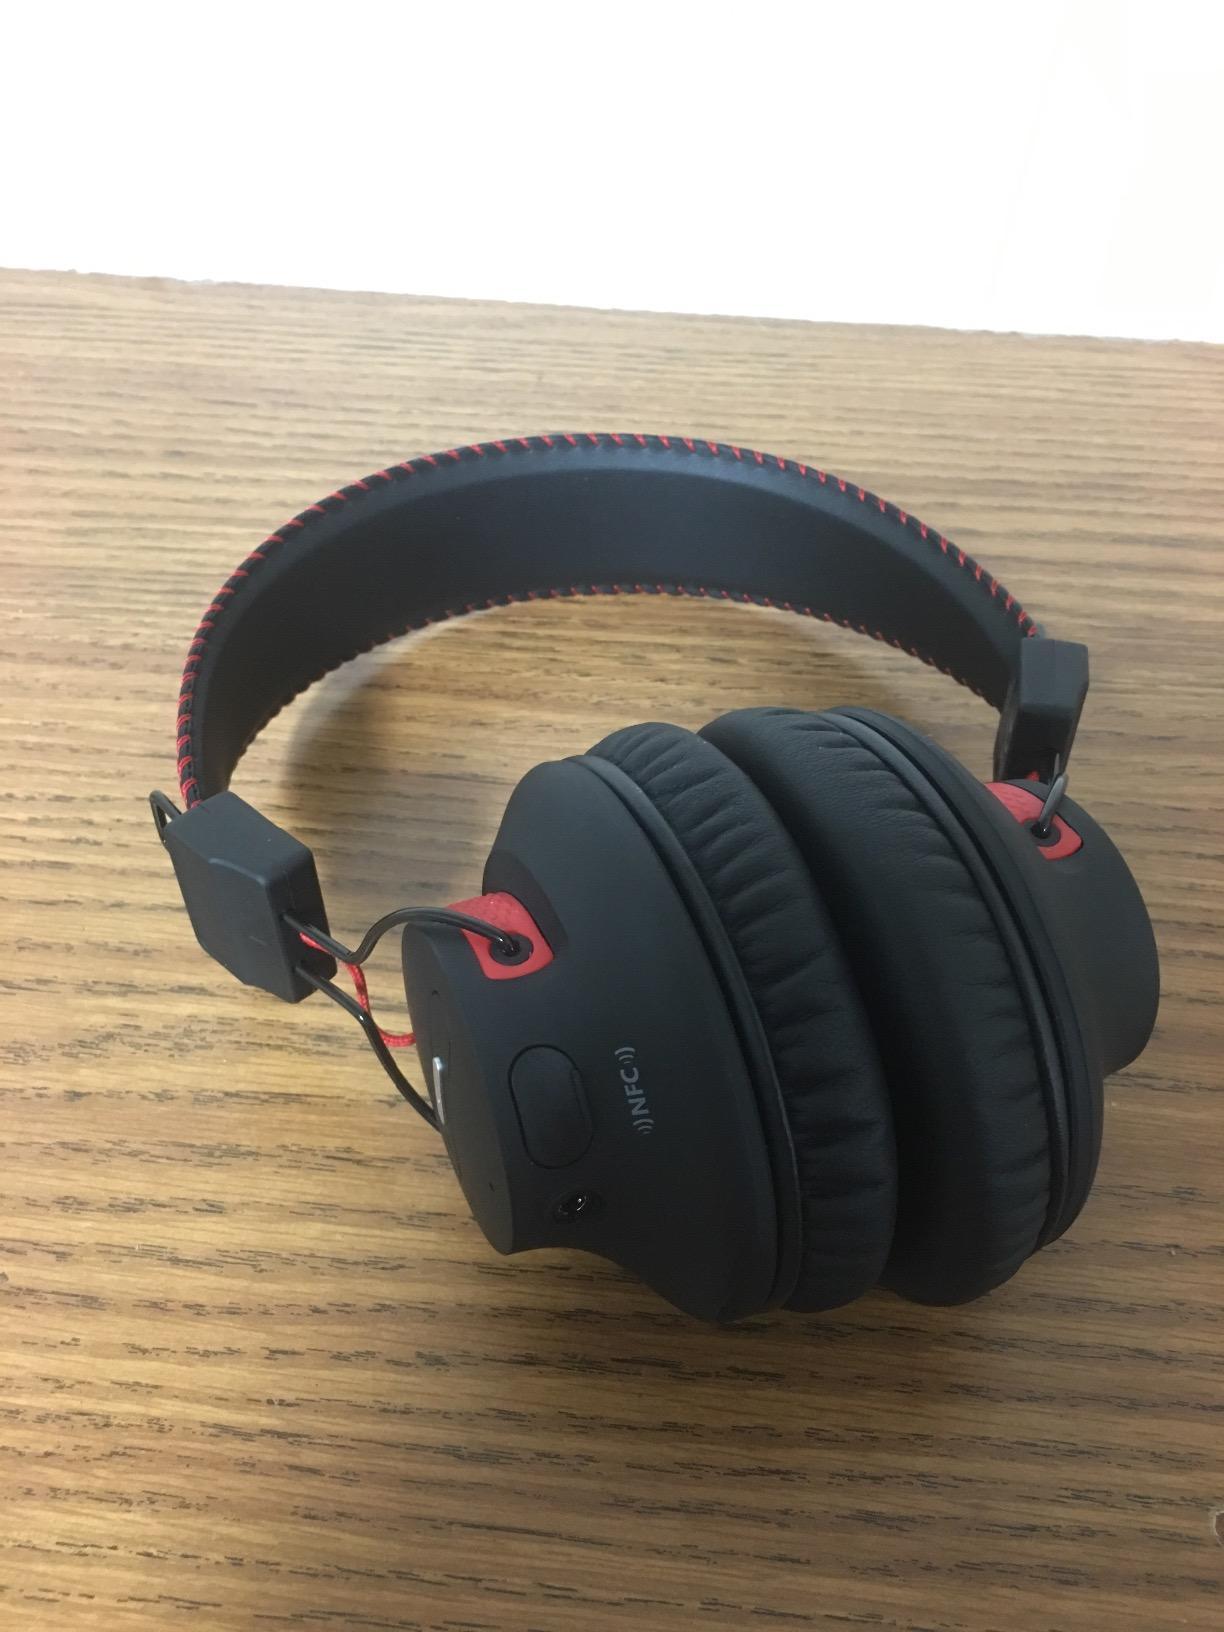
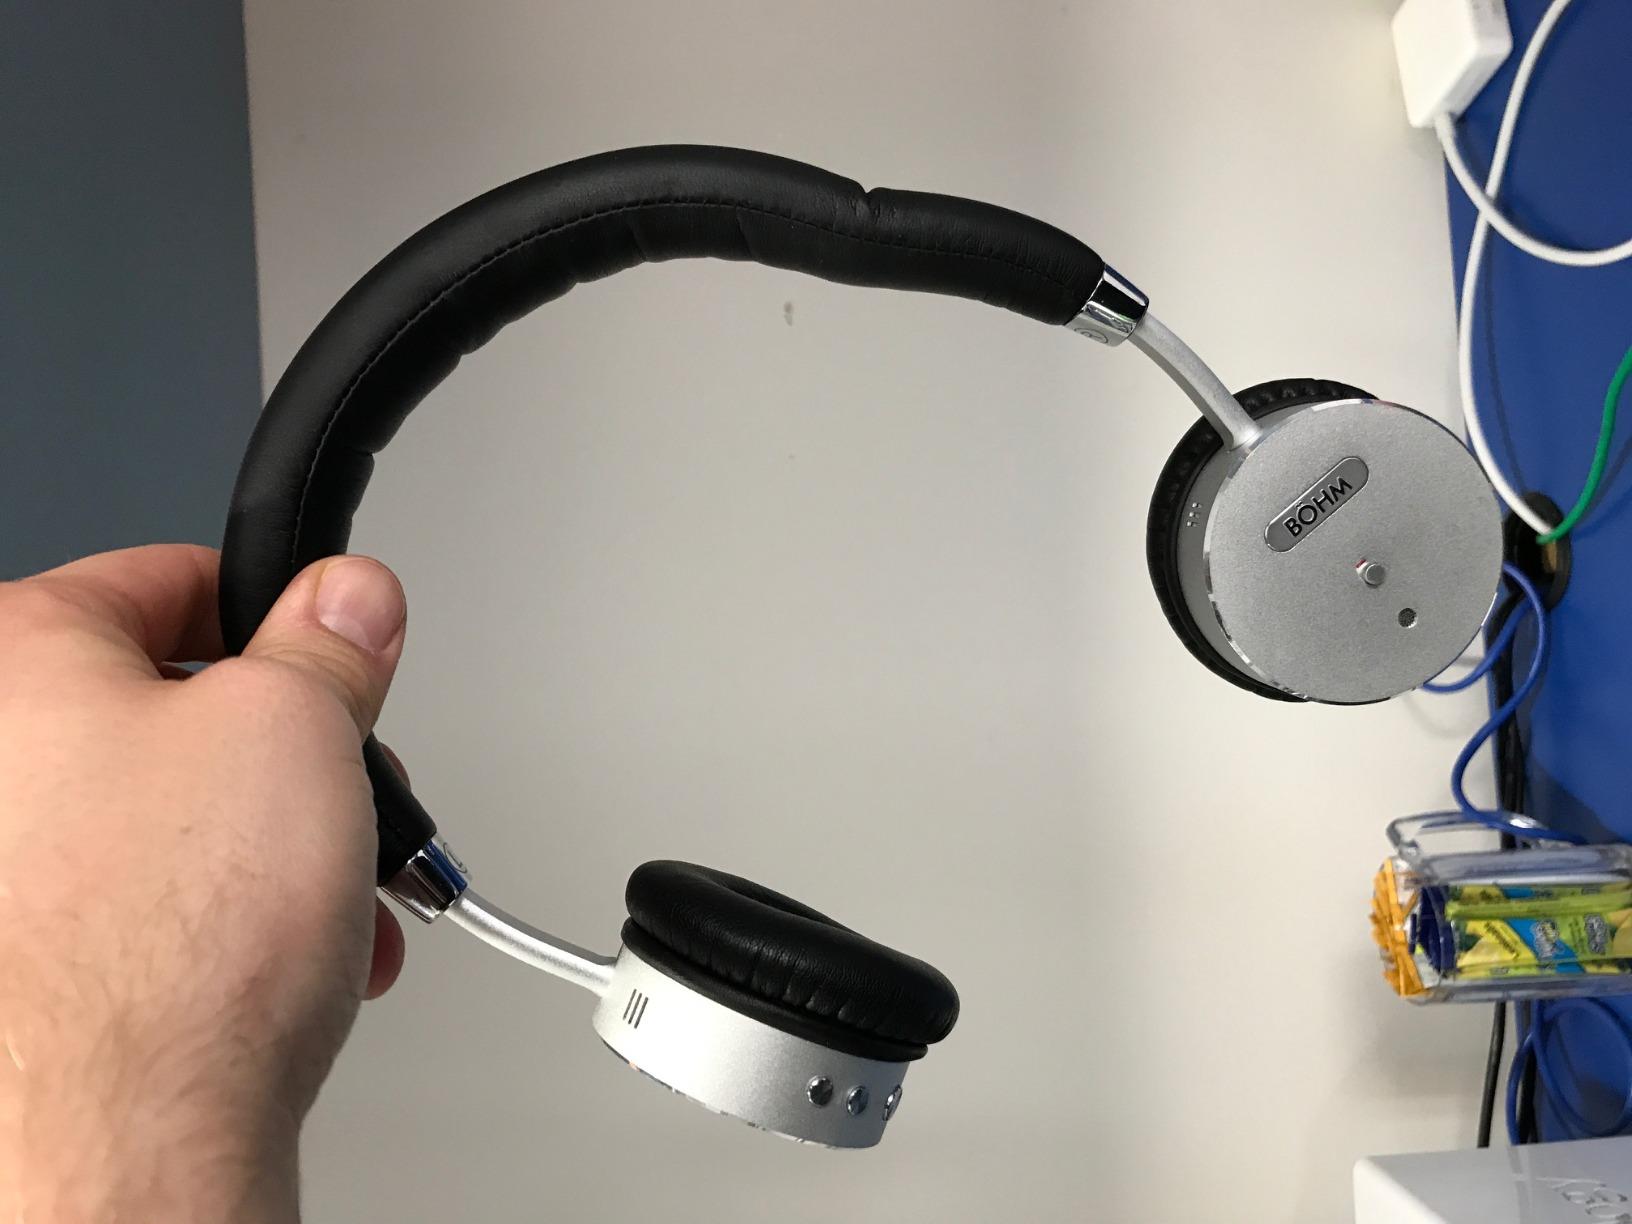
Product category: headphones
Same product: no